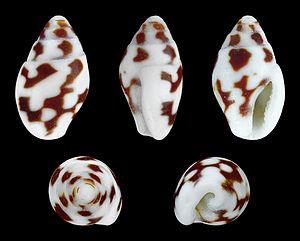
Columbellidae est une famille de mollusques gastéropodes de l'ordre des Neogastropoda.